Iisalmi

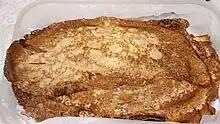
Muurinpohjalettu

In the 1980s, each of Savonia's municipalities voted for its own parish dishes. "Muurinpohjalettu", a thin pancake or crêpe made of wheat and barley, were chosen as the traditional food of Iisalmi.